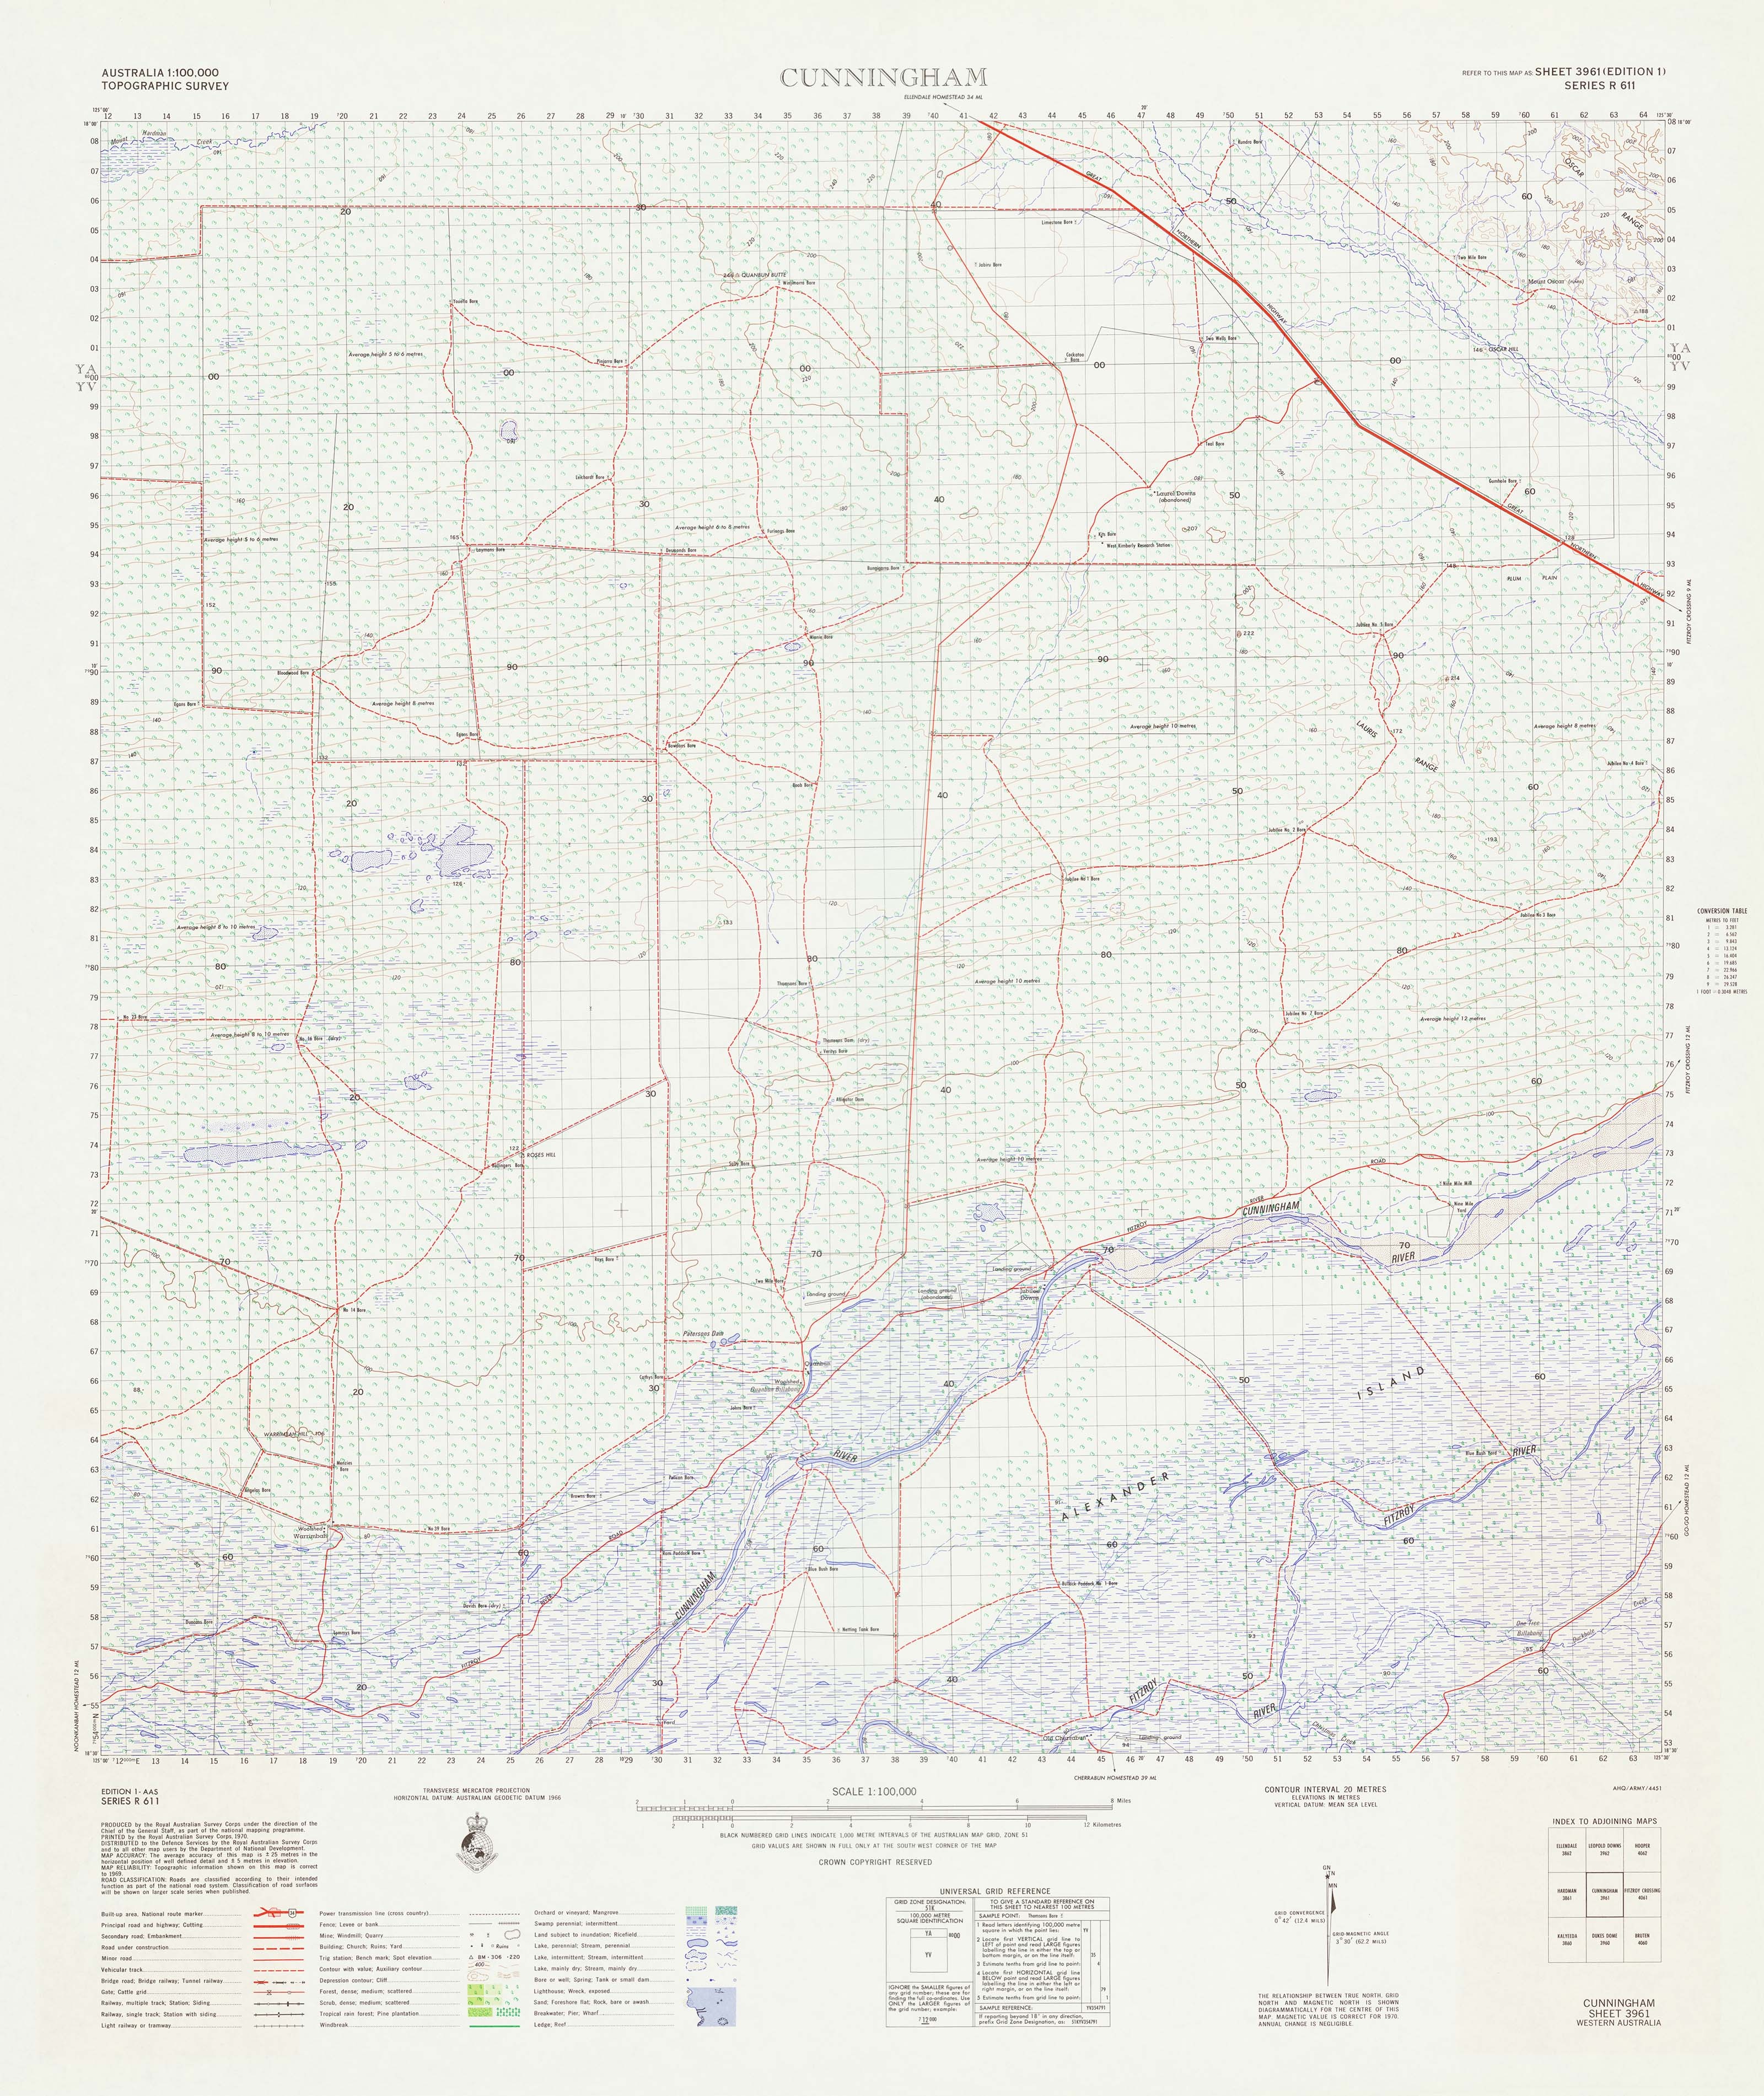
3961 Cunningham 1:100k Topographic Map
At a scale of 1:100,000, 1cm on the map represents 1km on the ground. Each map covers a minimum area of 0.5 degrees longitude by 0.5 degrees latitude or about 54 kilometres by 54 kilometres. The contour interval is 20 metres. Many maps are supplemented by hill shading. Topographic maps show contours, spot elevations, streams, roads, buildings, place names, vegetation and administrative boundaries. They are used by emergency services, environmental resource managers, engineers and others for planning, development and recreational activities. If you would like to use this map in the field, then we can supply it on waterproof/tearproof DuPont™ Tyvek®. Tyvek® is made of pure polyethylene fibres (plastic) but has the properties of paper, which means it is foldable. We can also laminate this map, which will allow you to draw on it in whiteboard marker or apply our map dots to locations of interest without permanently marking the map. The lamination also makes the map very durable and protects against tears and stains. To see a full index, please click: Australia 100k & 250k Currency: 1961 to 2008 Coordinates: Geographical and either AMG or MGA coordinates Datum: AGD66, GDA94; AHD Projection: Universal Transverse Mercator (UTM) Scale: 1:100,000 Size: 590 mm (w) x 710 mm (h)
Brand: Mapworld
Category: Business & Industrial > Advertising & Marketing > Trade Show Displays > Panoramas